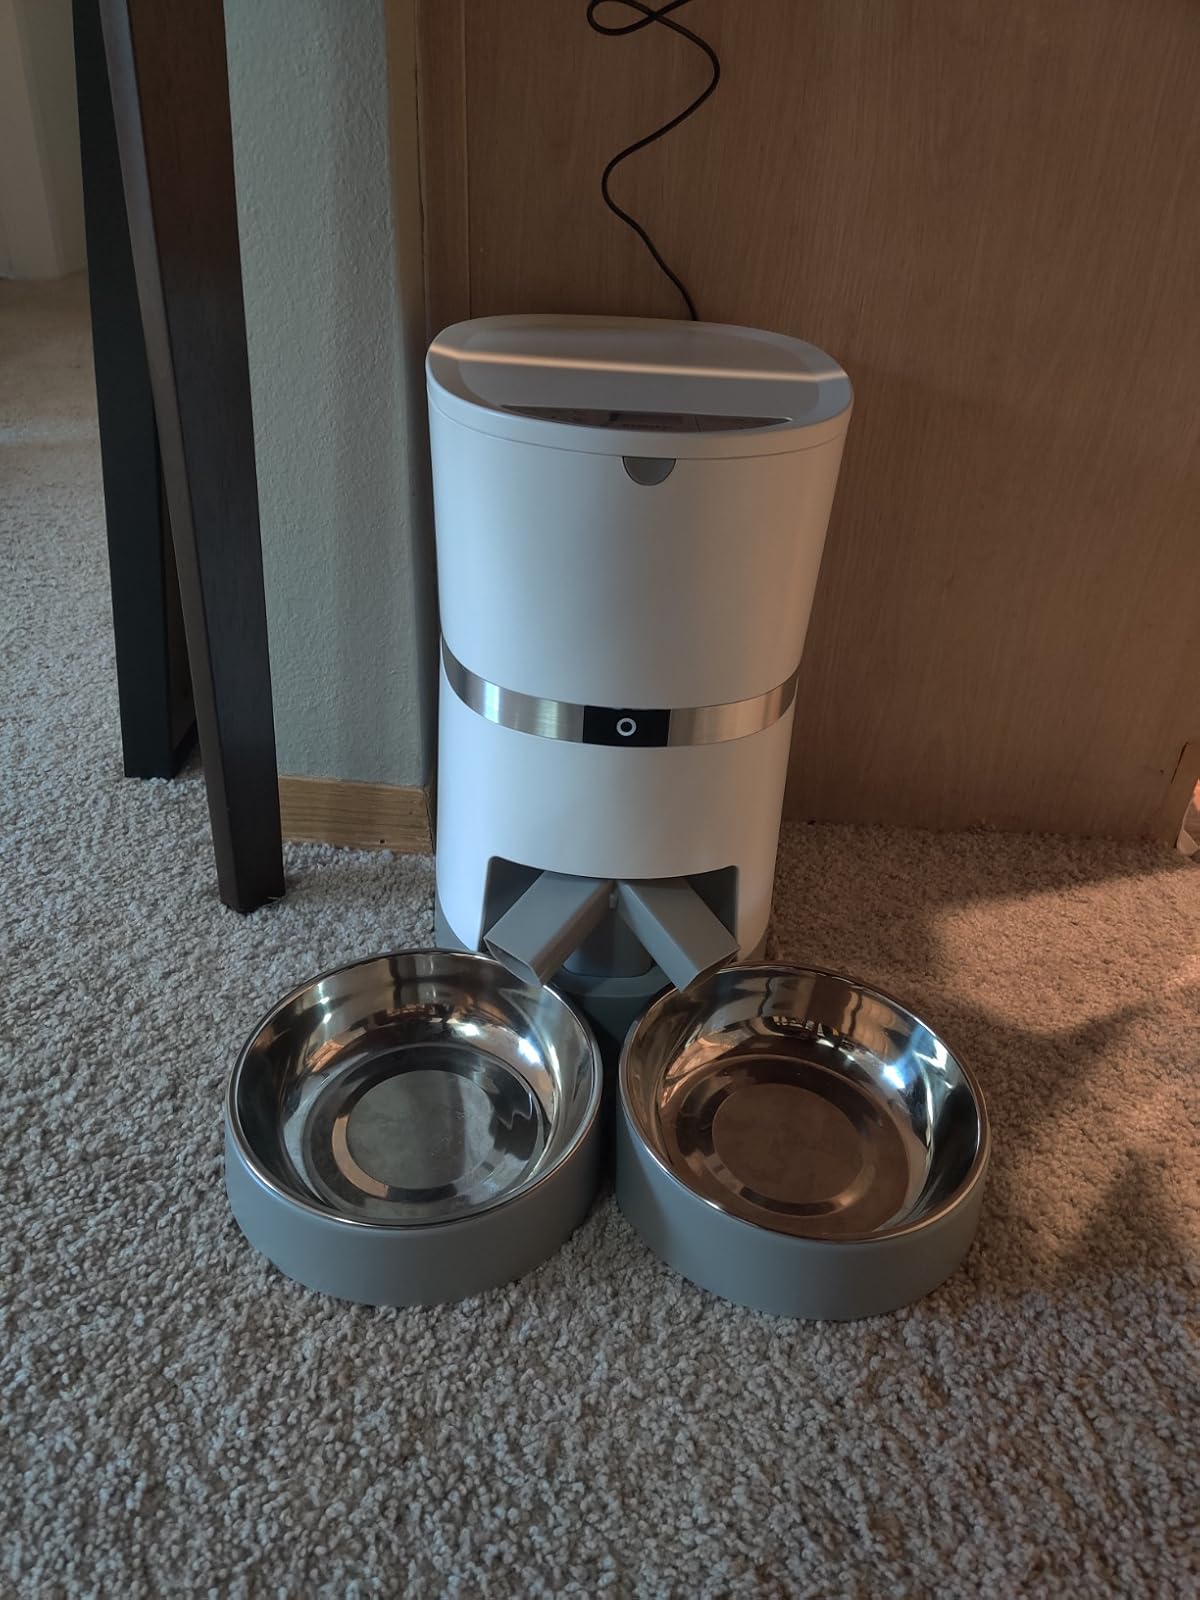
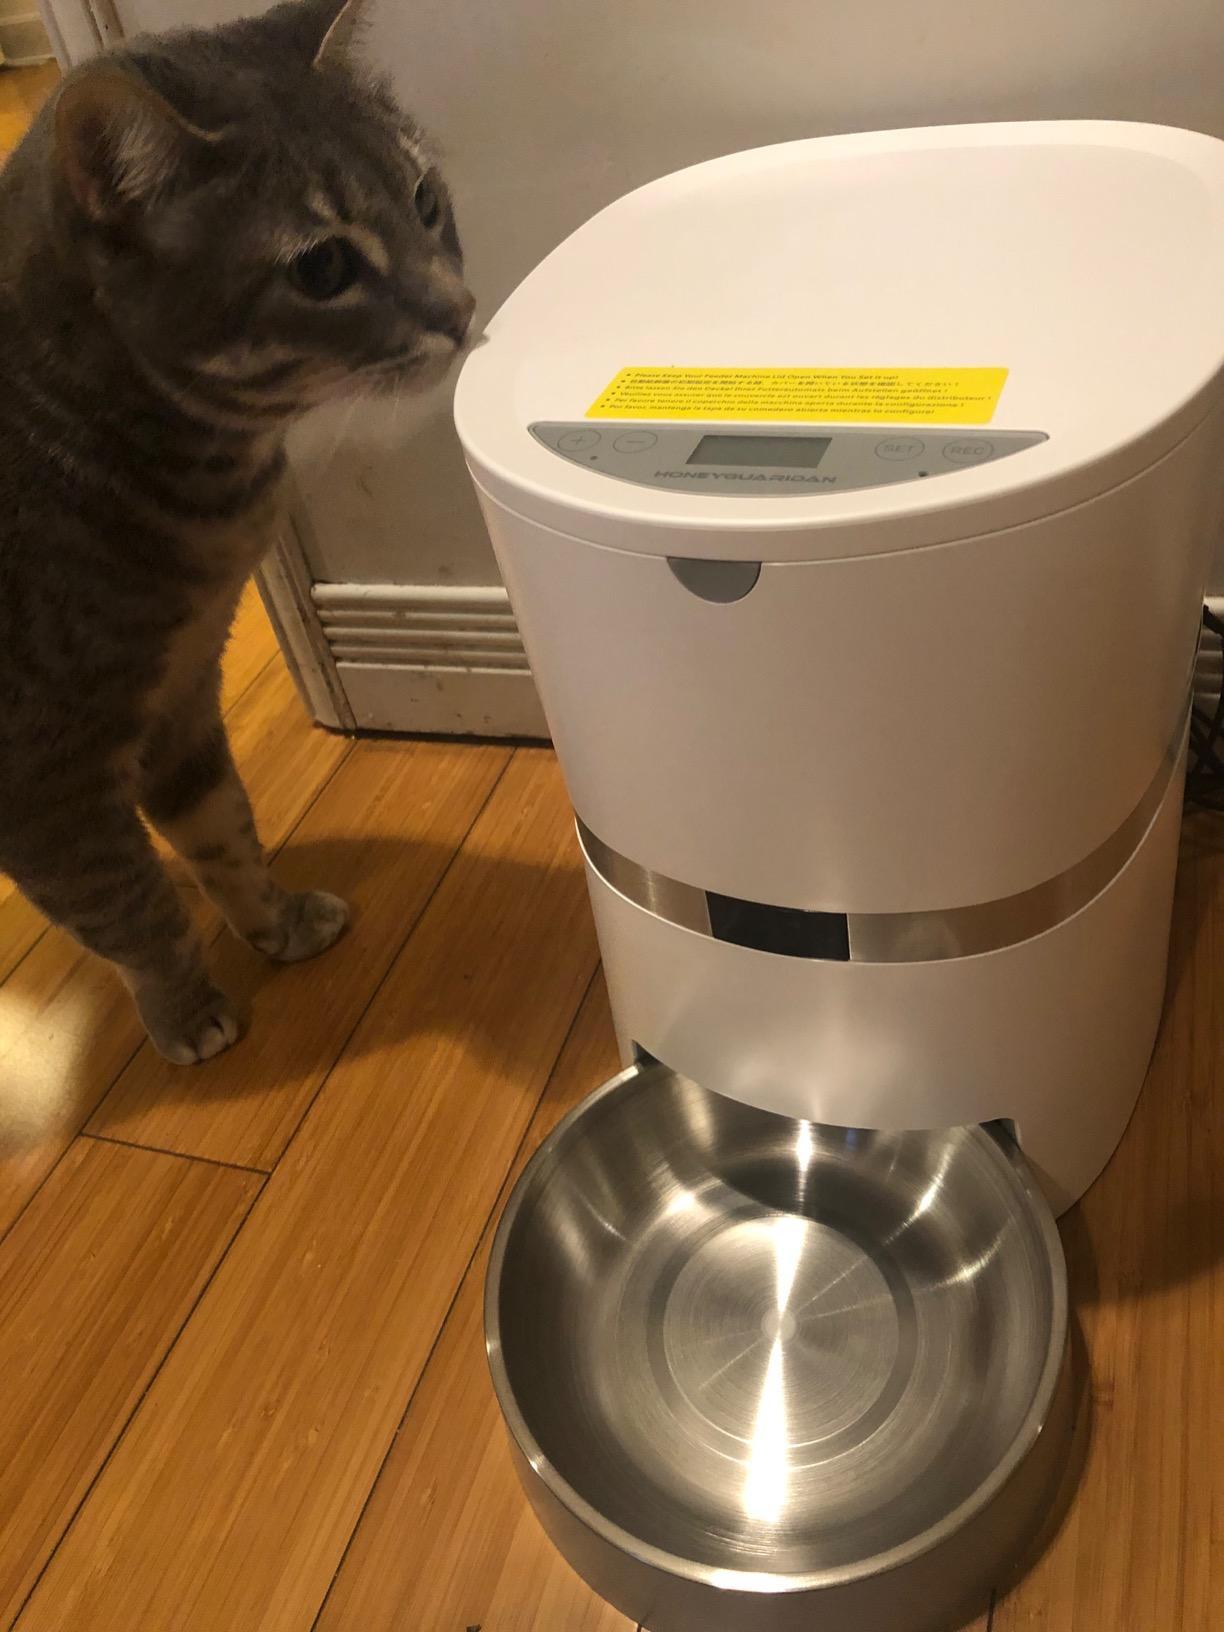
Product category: items_feeder
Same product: no